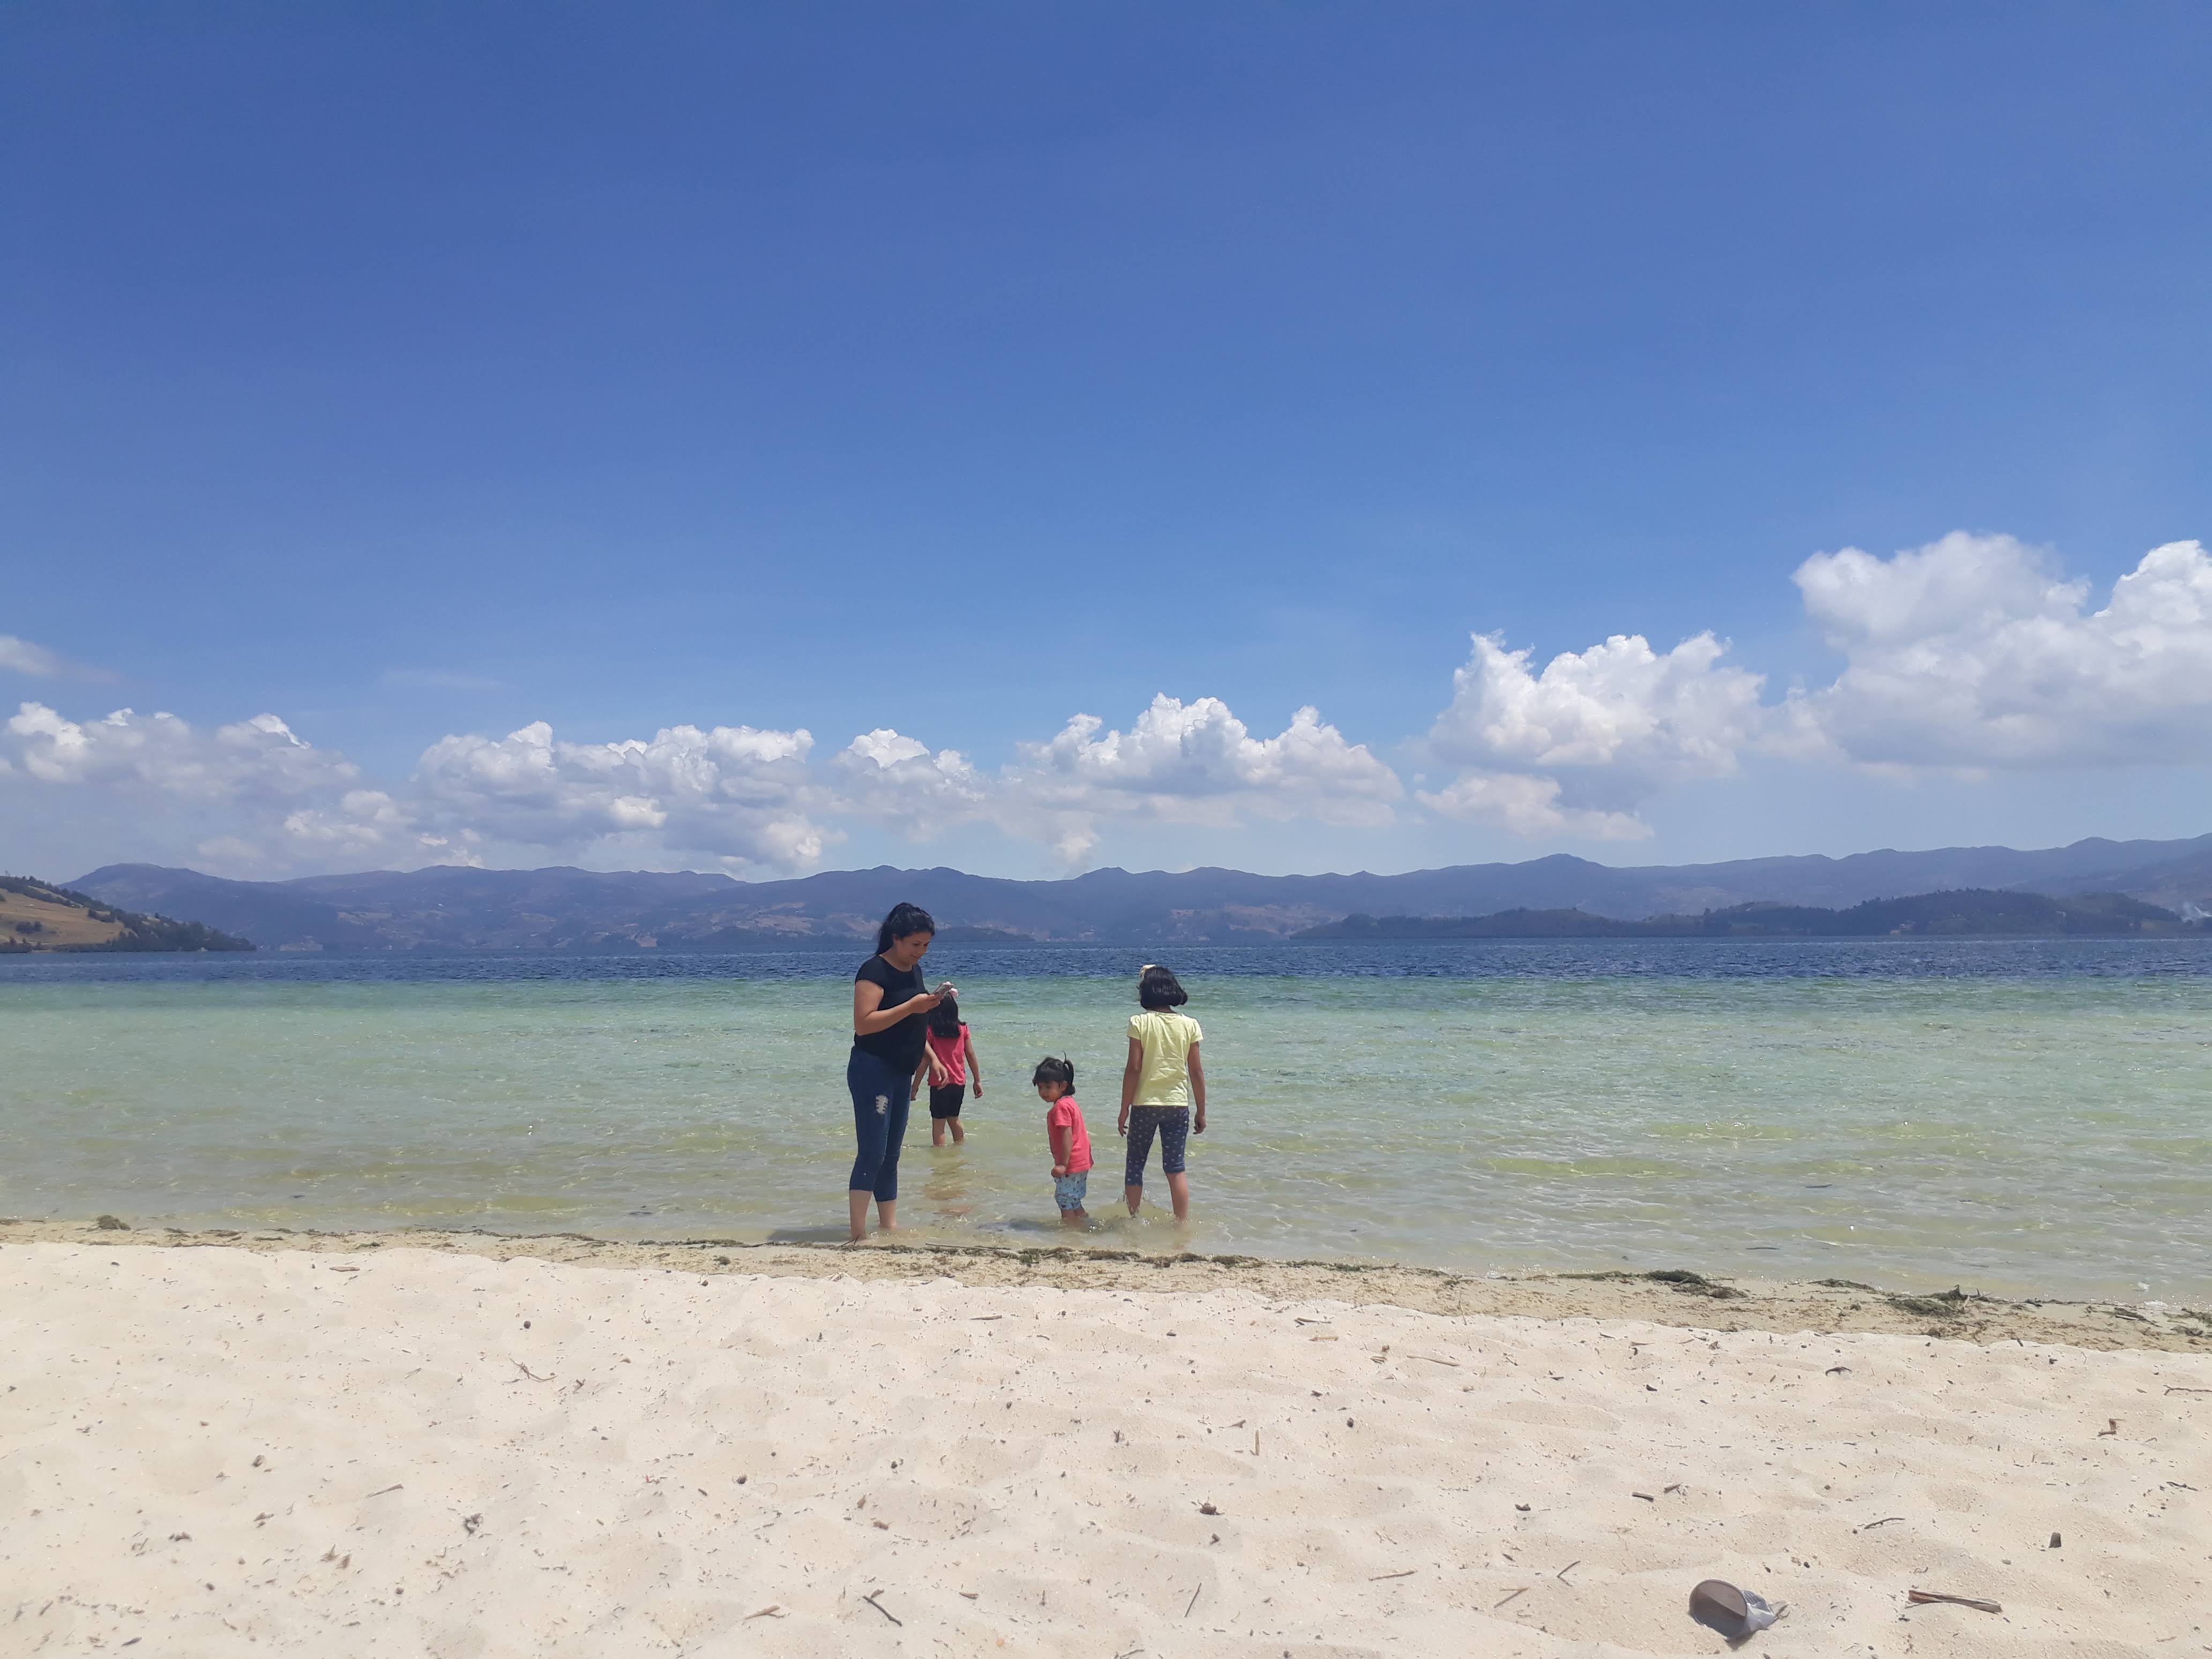
laguna, agua, nubes, sendero, arena, playa, sky, beach, vacation, cloud, sea, ocean, sand, tourism, wilderness, mountain, summer, lake, horizon, fun, ecoregion, coast, hill, landscape, bay, travel, coastal and oceanic landforms, leisure, photography, plain, holiday, mountain range, national park, lagoon, river, tropics, grassland